Cirencester Park (country house)

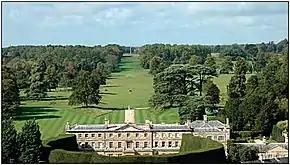
Cirencester Park

Cirencester Park is a country house in the parish of Cirencester in Gloucestershire, England, and is the seat of the Bathurst family, Earls Bathurst. It is a Grade II* listed building. The gardens are Grade I listed on the Register of Historic Parks and Gardens.